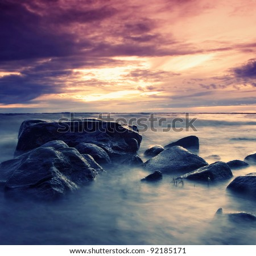
sea and rock at the sunset .